Welly wanging

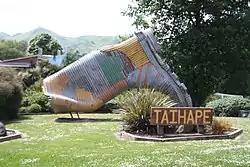
Gumboot Monument at the entrance to Taihape

Gumboot Day is a celebration in Taihape, in New Zealand. It occurs the Tuesday after Easter, and has been a regular event since 1985. It is a celebration of all things to do with gumboots, and includes the gumboot throwing contest.